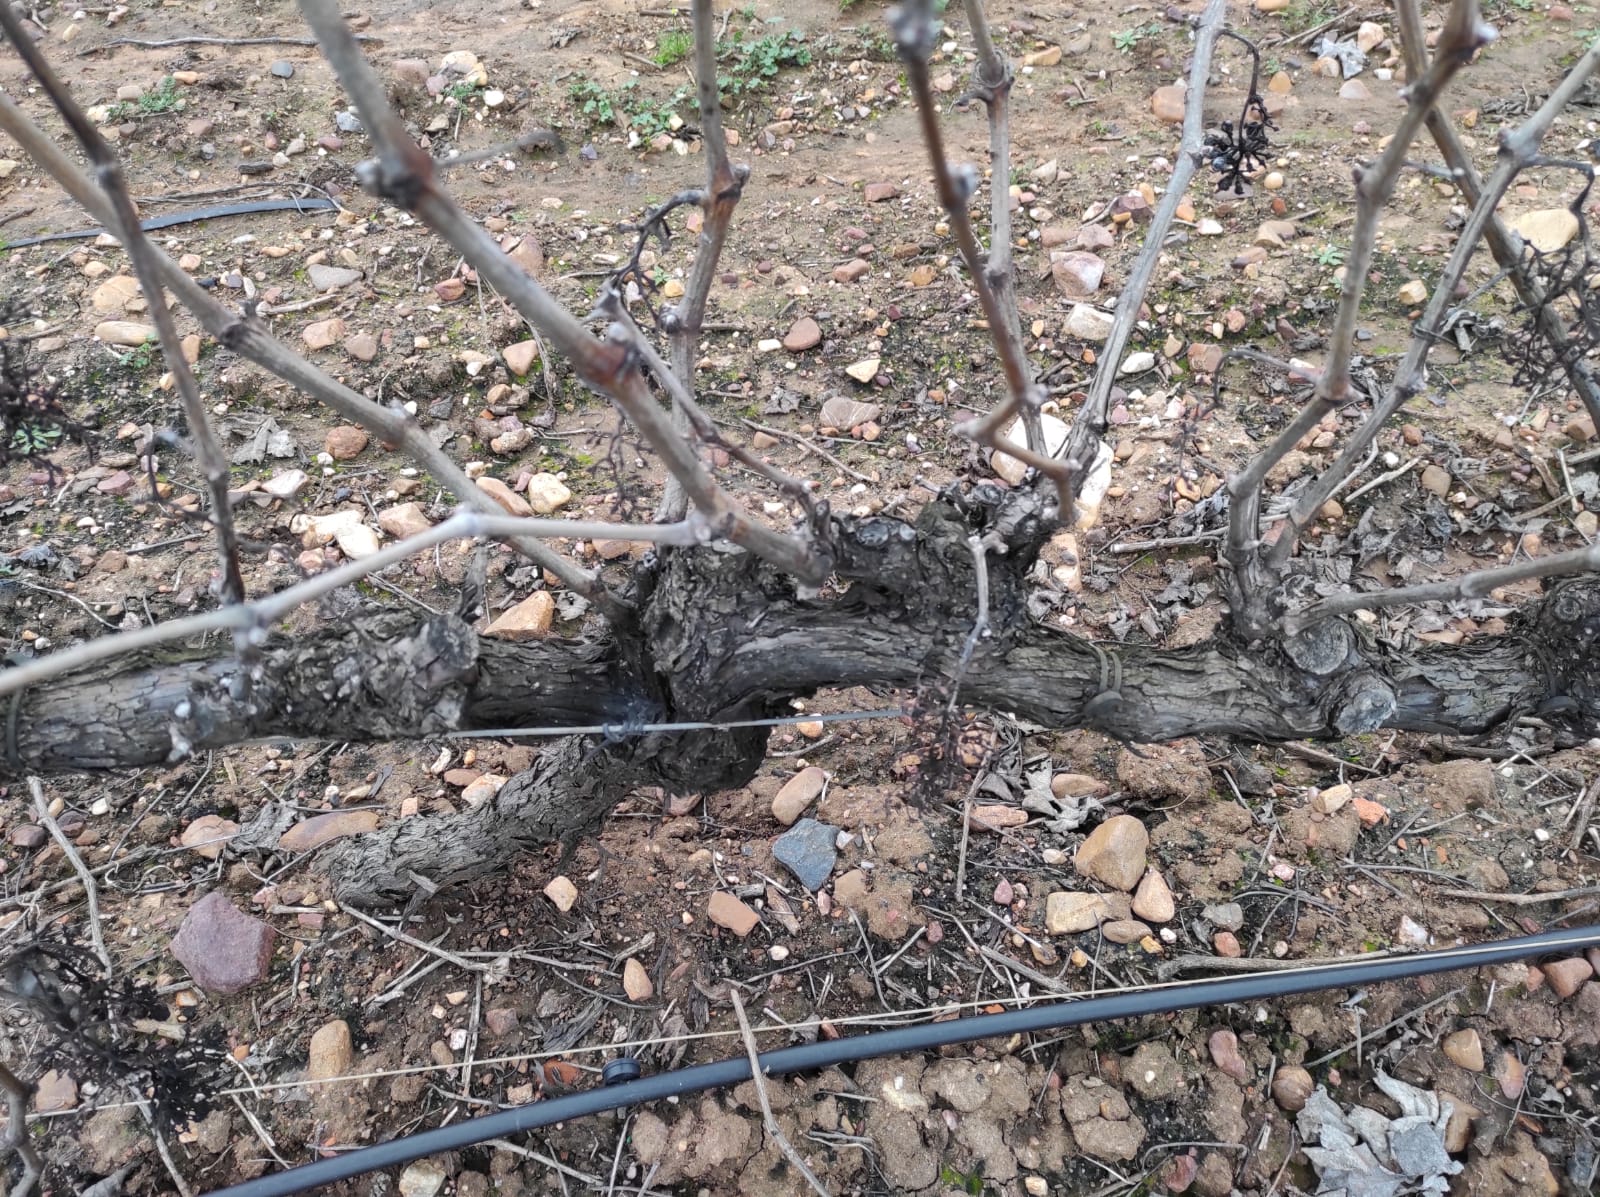
Unpruned shoots: 13
Pruned shoots: 0
Trunks: 1